Oscar D'León

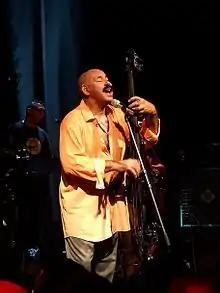
D'León in 2009

Óscar Emilio León Simosa (born July 11, 1943), known as Oscar D'León, and affectionately called "The Pharaoh of Salsa", "The Lion of Salsa", and the "World's Sonero", is a Venezuelan musician and bassist best known for his salsa music. He is the author of "Llorarás", which he recorded in 1974 with his group, Dimensión Latina. He is also an ambassador for Operation Smile.